Minnesota Vikings

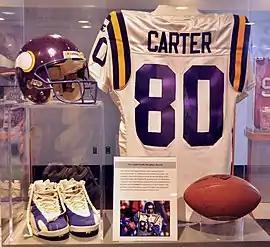
Cris Carter's Hall of Fame display. Carter was a Viking from 1990 to 2001.

On December 3, 1991, Jerry Burns announced his retirement effective at the end of the 1991 season. In six seasons as head coach of the Vikings, Burns compiled a career record of 52–43 (.547). He also led Minnesota to three playoff appearances, including a division title and an NFC Championship Game. Dennis Green was later named the fifth head coach in team history, after turning around a struggling Stanford University football program as head coach from 1989 to 1991. In his 10 seasons as the coach of the Vikings, Green won four NFC Central division titles, had eight playoff appearances, two NFC Championship Game appearances and an all-time record of 97–62. The Vikings therefore had the fifth highest winning percentage among all NFL teams during the regular season in the 1990s.